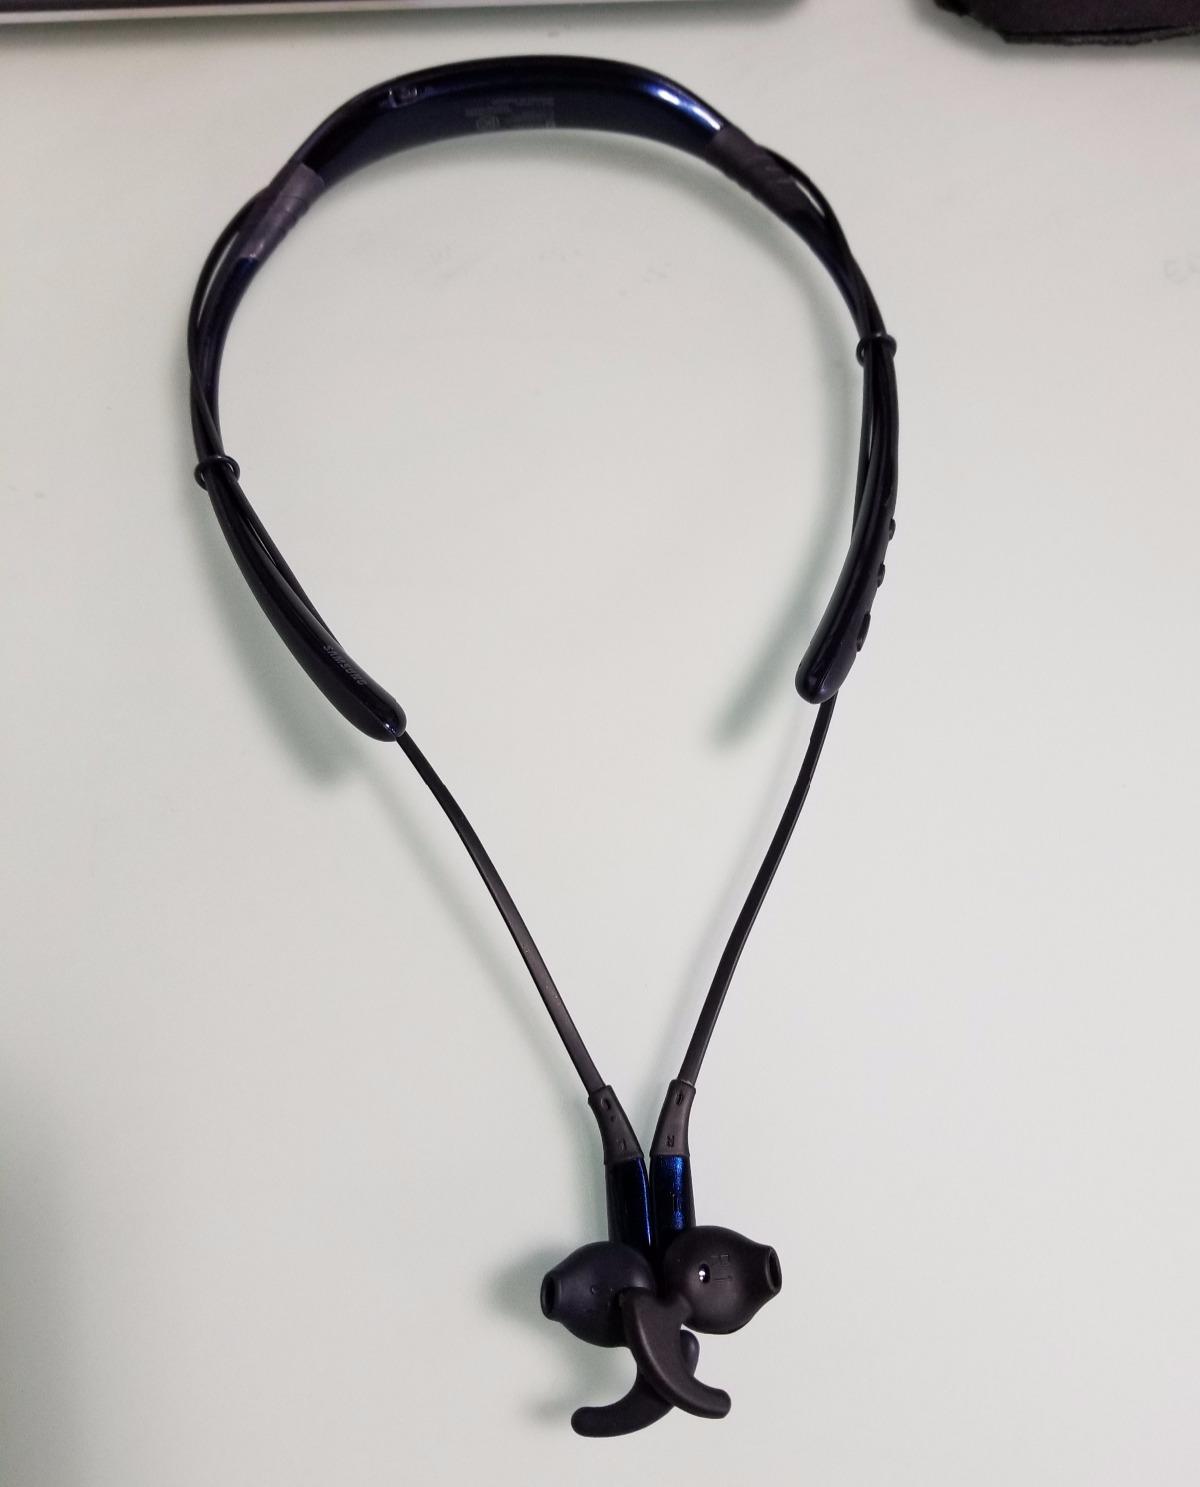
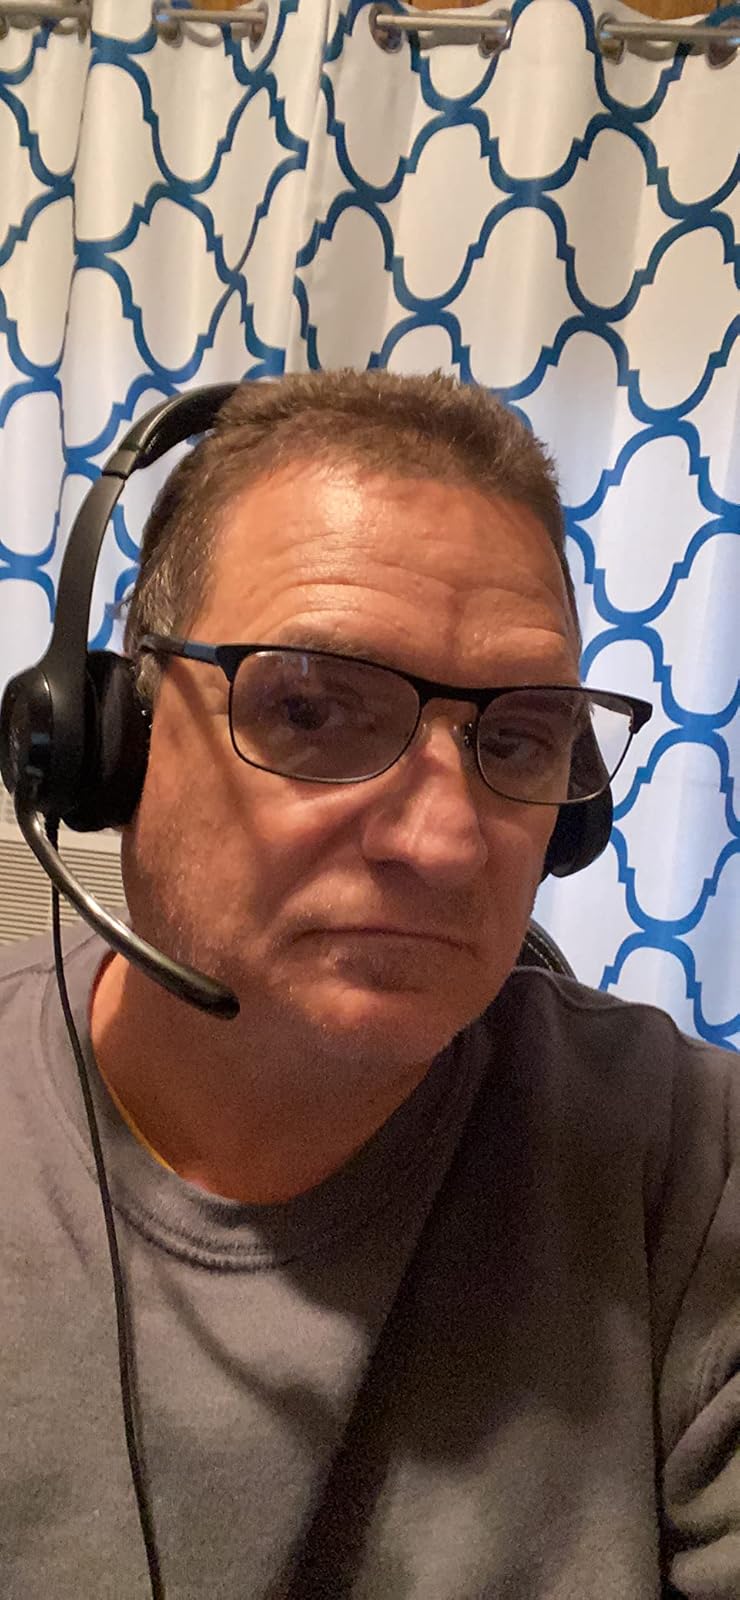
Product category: headphones
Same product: no